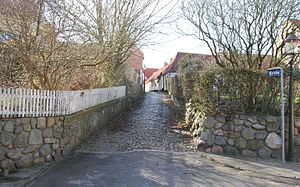
Navnløs (Viborg)
Navnløs set fra Sct. Nikolaj Gade i april 2011.